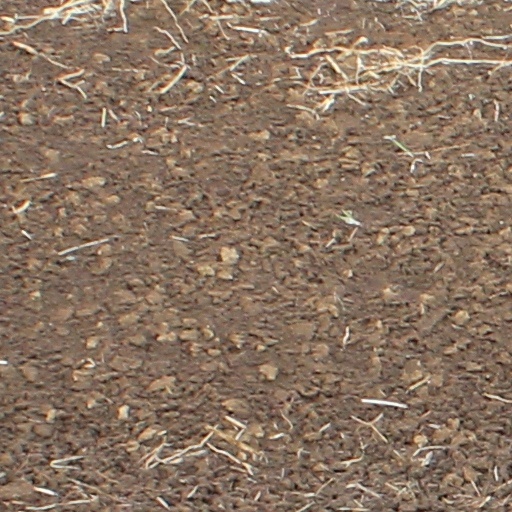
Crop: wheat